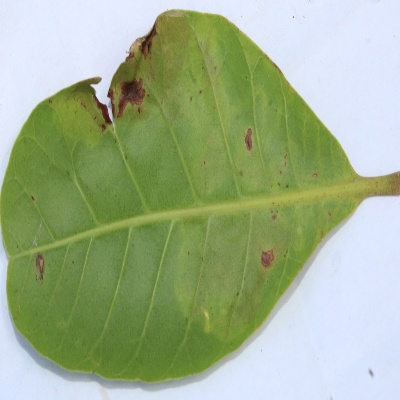
Crop: Cashew
Condition: anthracnose